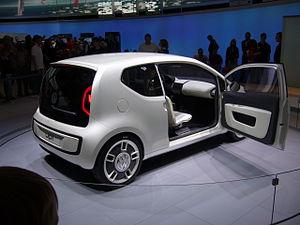
La Volkswagen up! est une voiture de la marque Volkswagen sortie en 2011. Elle dispose de 4 places et est fabriquée en République slovaque à Bratislava.